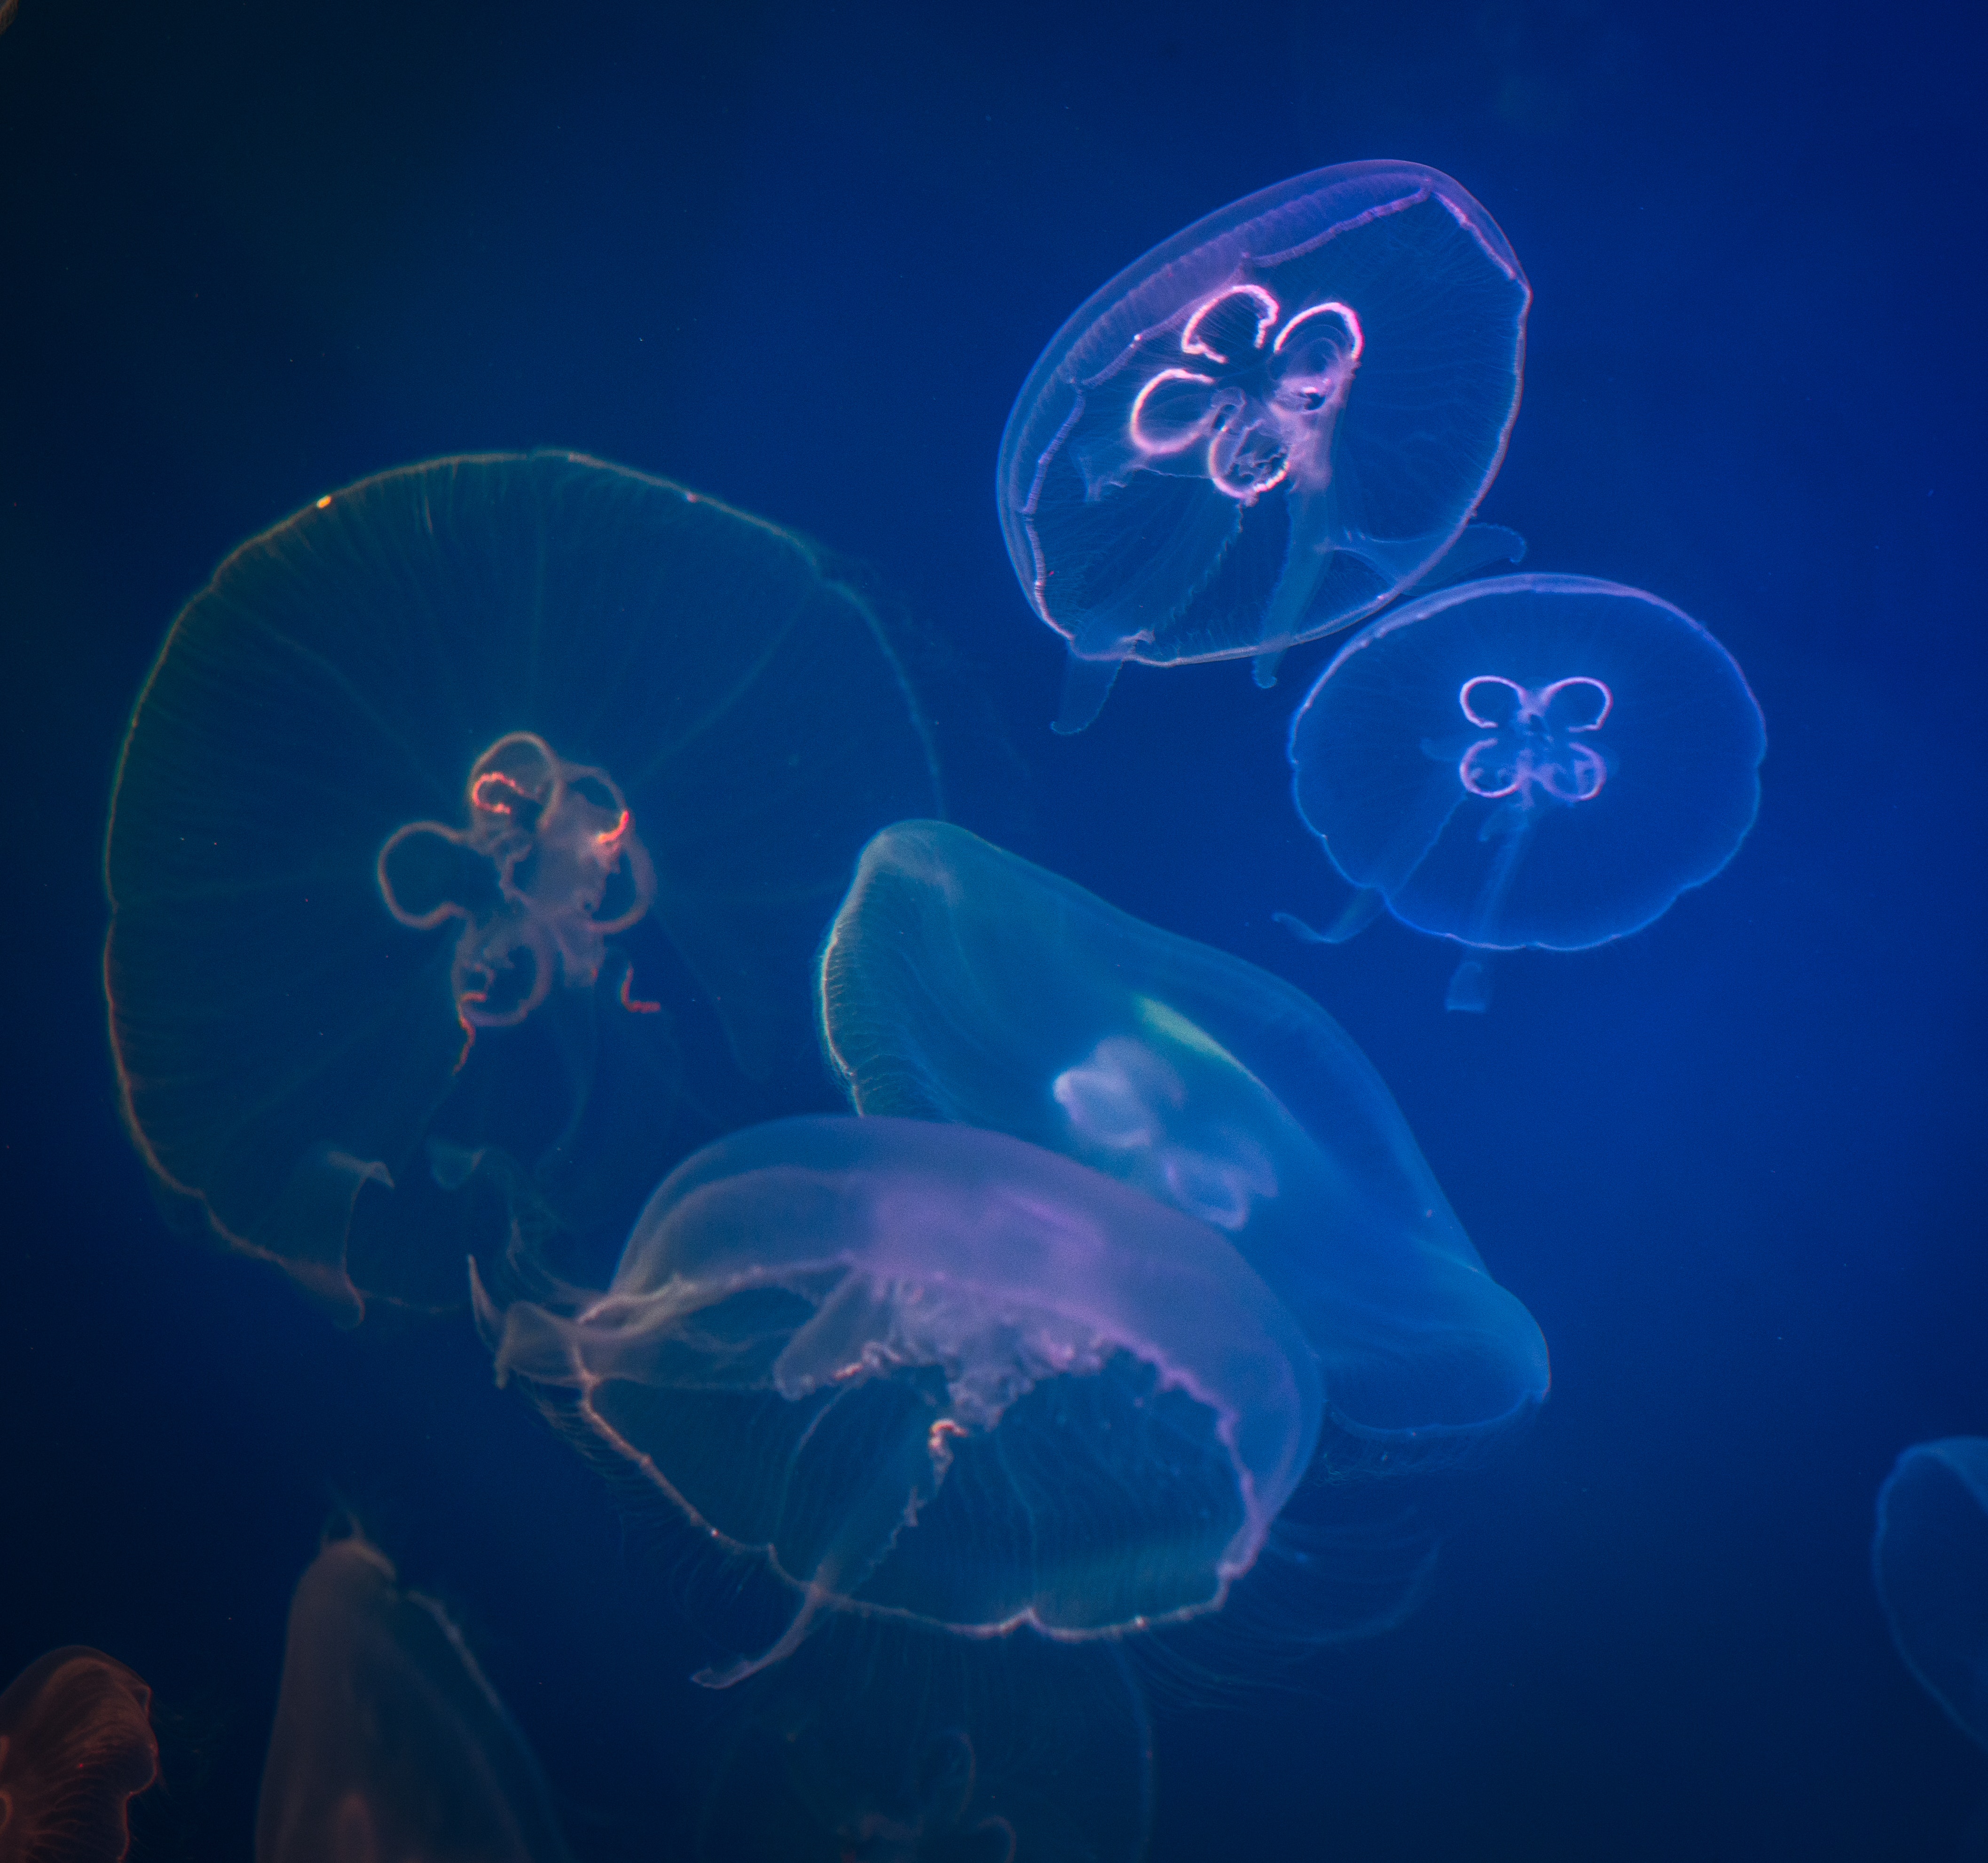
jellyfish, bioluminescence, cnidaria, organism, marine biology, marine invertebrates, invertebrate, plankton, electric blue, zooplankton, Transparent material